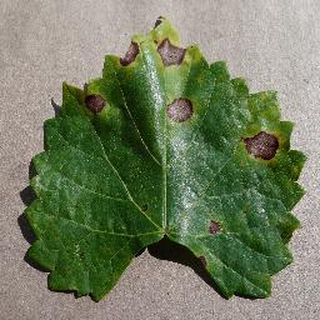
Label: grape_black_rot